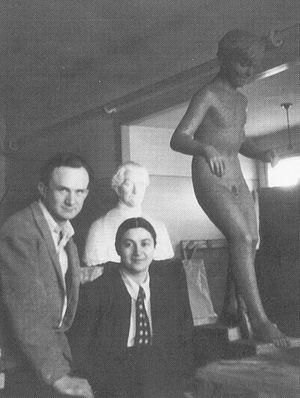
Nathan Rapoport est un sculpteur juif né à Varsovie, en Pologne.